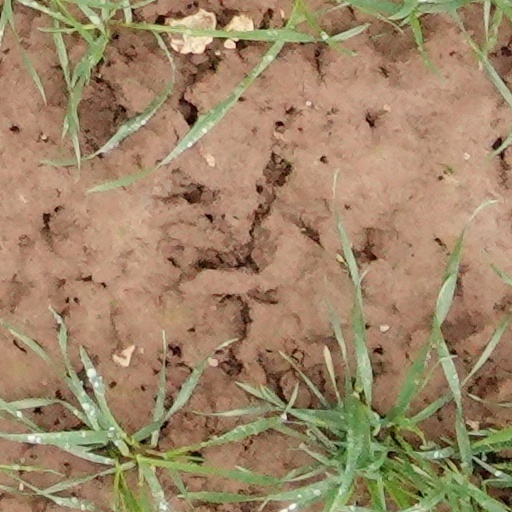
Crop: wheat